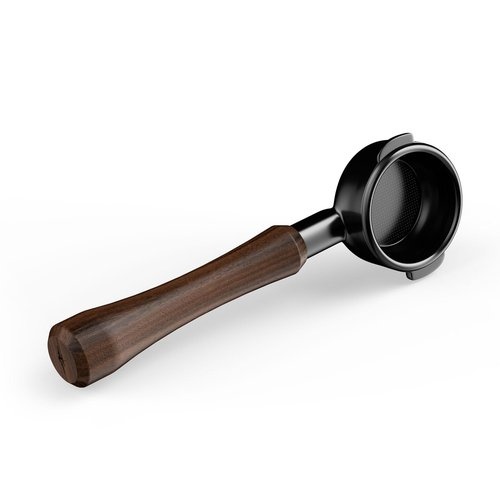
MHW-3BOMBER 58mm Bottomless Portafilter Fits E61, Flair 58, ECM, Rocket, Sanremo, Synesso, VBM Coffee Machines, 2 Ears Flat Espresso Portafilter with 18g Filter Basket, Wood Handle, BP7120L
Brand: MHW-3BOMBER Color: Wood Features: E61 Bottomless Portafilter: Designed to fit baskets with a standard 58mm E61 group heads, fully compatible with many E61 group espresso machines, compatible with Flair 58, ECM, Rocket, Sanremo, Synesso, VBM, and more. (PLEASE NOTE: Not compatible with Breville / Sage 58mm, Profitec Go, Rancilio，Gaggia, Nuova Simonelli, Gemilai Owl G3006, Lelit Anita & Kate series) Premium Materials: Crafted meticulously from natural wood and SUS304 steel, surface electroplated, the entire portafilter ensures durability, corrosion resistance, and antioxidation properties. No espresso lover can resist such a high-quality gift for their gift. This E61 portafilter weighs approximately 400g, feels comfortable and sturdy. Included 18g Filter Basket: Comes with a 58mm universal stainless steel precision filter basket, equipped with 632 0.3mm diameter holes at the bottom. Ensures even extraction while reducing fine powder runoff for a cleaner coffee taste. (Recommended powder quantity is 18g) Compatibility Statement: Not all “E61-style” machines use the standard E61 group head. Please verify whether your espresso machine uses a standard E61 group head before purchasing. Gentle Reminder: Channeling and spurting, while messy, are common experiences. They signal opportunities for enhancement in your preparation methods like adjusting grind size, tamping, and distribution, rather than being flaws of the portafilter itself. If you have any concerns or dissatisfaction, please contact us. Binding: Kitchen model number: BP7120L#US Part Number: BP7120L#US Package Dimensions: 9.5 x 3.3 x 2.1 inches
Brand: MHW-3BOMBER
Category: Home & Garden > Kitchen & Dining > Kitchen Appliance Accessories > Coffee Maker & Espresso Machine Accessories > Portafilters